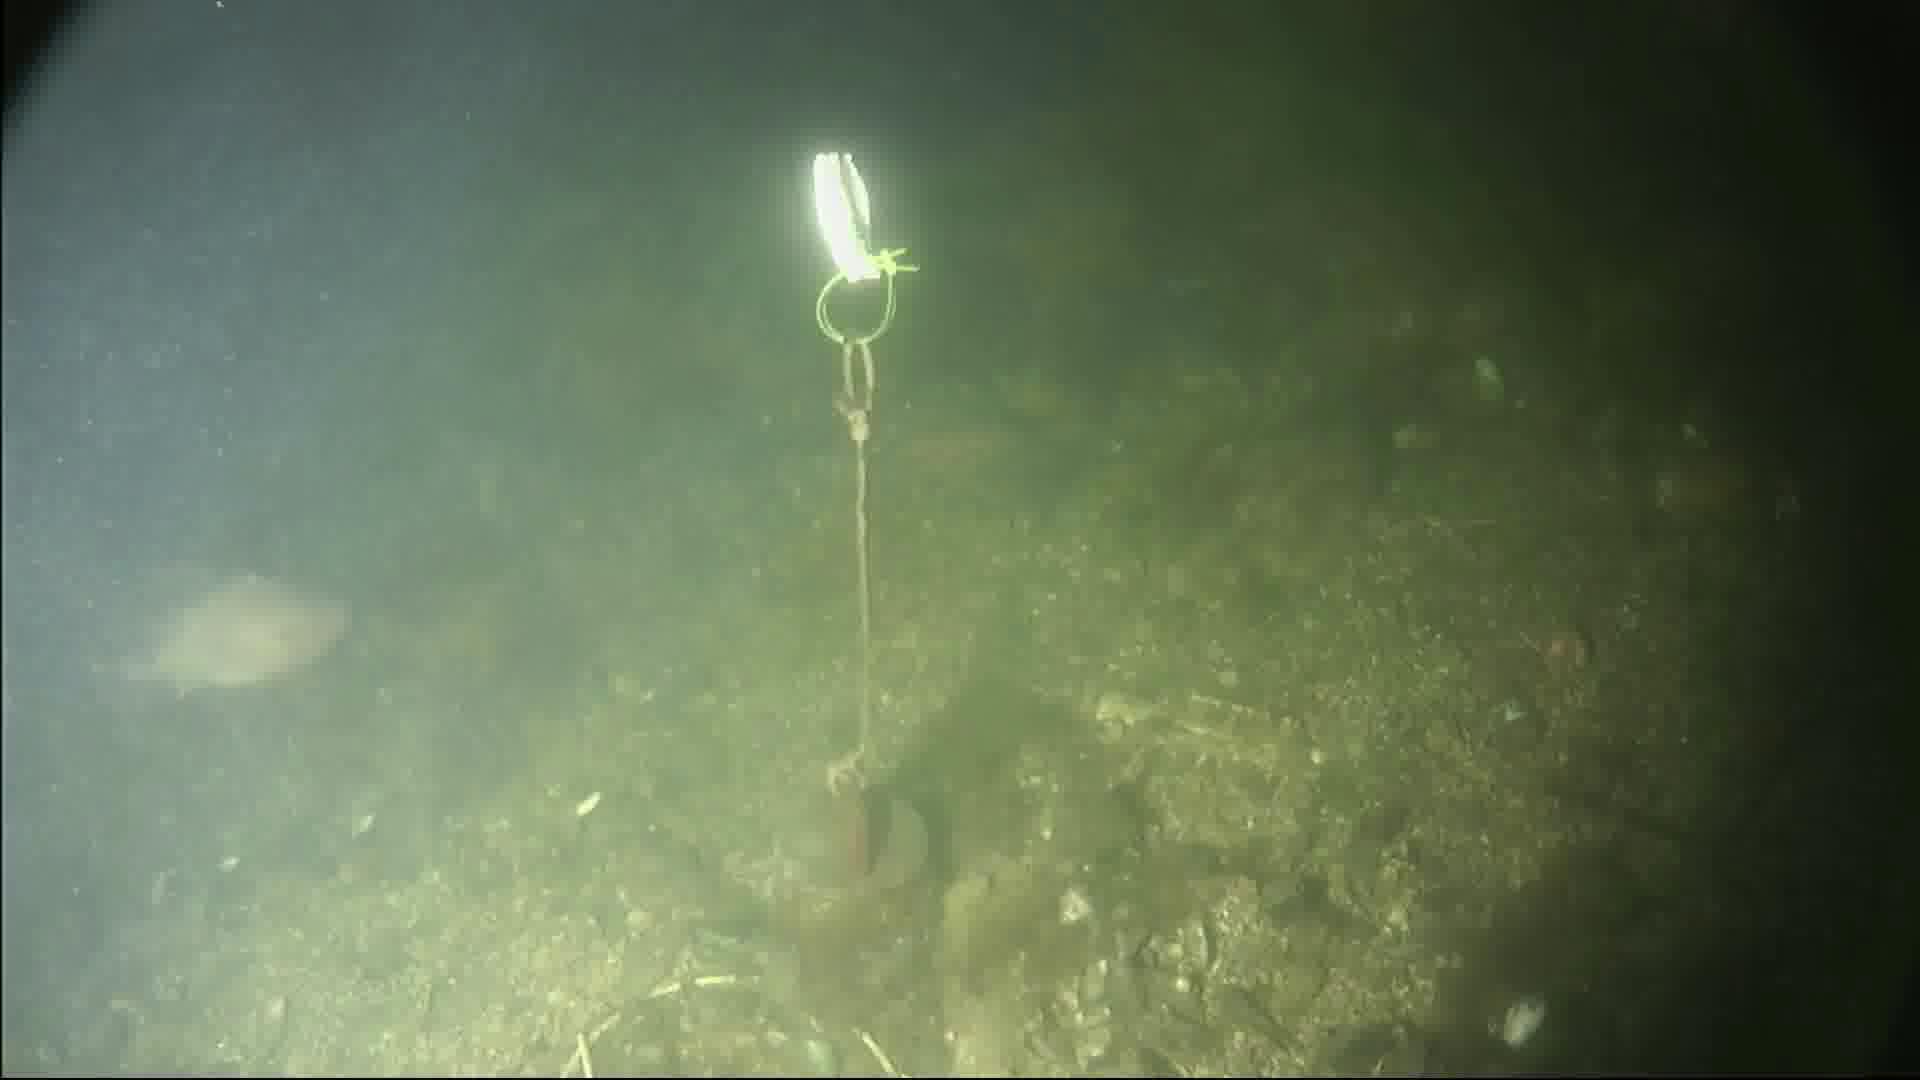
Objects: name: fish